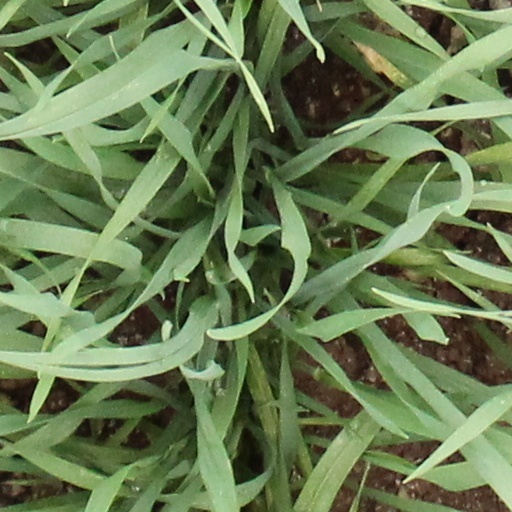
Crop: wheat